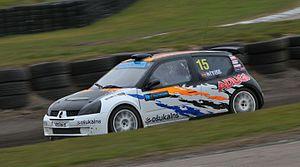
Reinis Nitišs est un pilote letton de rallycross. Il est le vainqueur 2013 du championnat d'Europe de rallycross en catégorie Super1600, et le plus jeune vainqueur d'une manche du championnat du monde de rallycross FIA. Il devient en 2018 champion d'Europe de rallycross de la catégorie supercar.